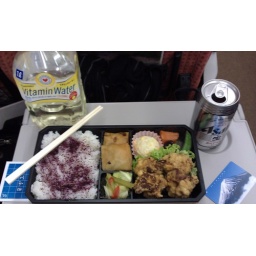
Bento box in the train